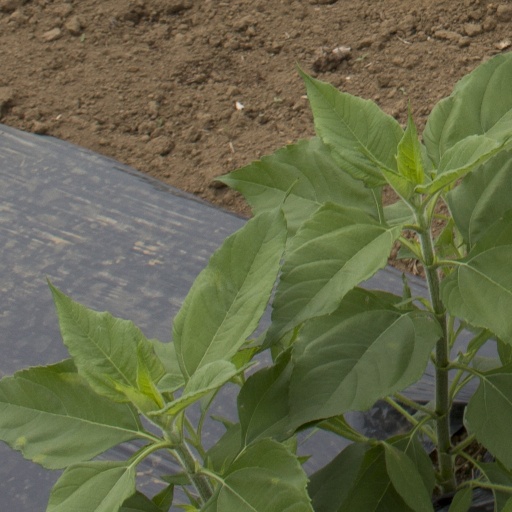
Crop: Jerusalem artichoke